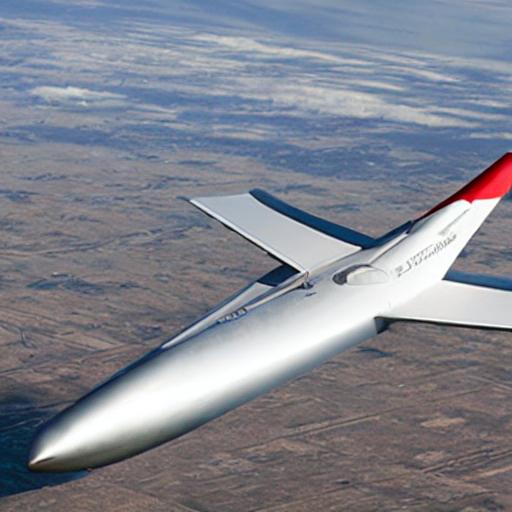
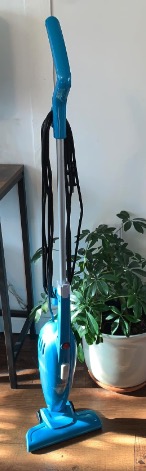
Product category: items_vacuum
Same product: no